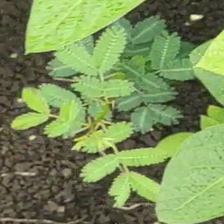
Weed species: Dwarf_cassia_(Chamaecrista pumila)